Battle of Fuzhou

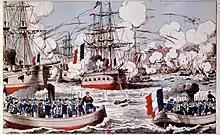
Bombardment of the Foochow Navy Yard, 24 August 1884

On the morning of Saturday 23 August, although the Chinese commanders knew that the French would launch their attack at around 2:00 pm, the sailors in both fleets went about their routine business. The ships of the Fujian Fleet made no attempt to redeploy or to anticipate the French attack by opening fire first. The French crews went to their action stations at 1:30 pm, after eating their midday meal. The Chinese did not react to this obvious threat, and at 1:45 pm the flurry of activity aboard the French ships died down. For the next ten minutes the tension grew aboard the French ships as the minutes ticked away towards 2:00 pm. At 1:55 pm a Chinese mineboat advanced towards the French squadron. Courbet immediately ordered the attack to begin, only five minutes short of his original timetable.